Thomas Worrall Kent

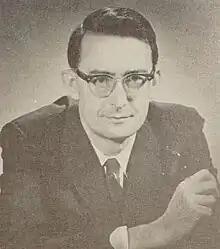
Kent,

Thomas Worrall Kent (April 3, 1922 – November 15, 2011) was a British-born Canadian economist, journalist, and public servant who played a pivotal role in reshaping the Liberal Party in the 1960’s and served as a senior policy aide to Prime Minister Lester B. Pearson.